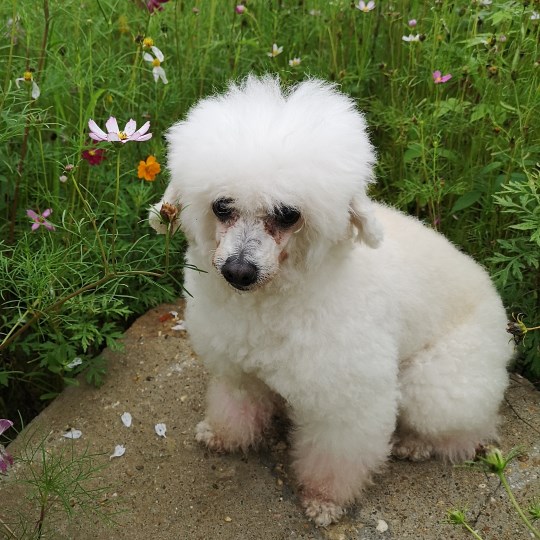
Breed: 2925-n000114-toy_poodle